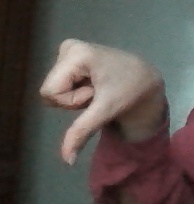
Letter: waw